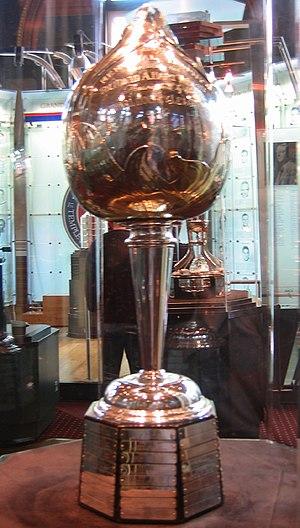
Martin St-Louis est un joueur professionnel canadien de hockey sur glace qui évoluait au poste d'ailier droit. Il est reconnu comme un des joueurs au jeu le plus propre dans la LNH, ce qui lui a valu cinq nominations au trophée Lady Byng, qu'il a remporté deux fois consécutivement, soit en 2010 et 2011 puis en 2013.
Les Canadiens de Montréal sont une franchise de hockey sur glace professionnel située à Montréal dans la province de Québec au Canada. L’équipe est membre de la Division Atlantique de l’Association de l’Est dans la Ligue nationale de hockey. Bien que le nom le plus utilisé pour désigner cette équipe soit les « Canadiens de Montréal », son nom officiel est le Club de hockey Canadien, inc.
La Ligue nationale de hockey ou LNH est une association sportive professionnelle nord-américaine regroupant des franchises de hockey sur glace du Canada et des États-Unis. Le niveau de jeu de cette ligue est considéré comme un des meilleurs au monde. Les joueurs qui la composent ont longtemps été en grande majorité d'origine canadienne puis nord-américaine. Au fur et à mesure, de nouvelles nationalités de joueurs se sont ajoutées à la liste et, même si les Canadiens restent les plus nombreux, plusieurs pays sont désormais représentés.
La saison 1923-1924 est la septième saison de la Ligue nationale de hockey. Chaque équipe a joué 24 parties.
Le trophée Hart — en anglais Hart Memorial Trophy — est un trophée de hockey sur glace remis annuellement en Amérique du Nord. Il est décerné au meilleur joueur — autrement nommé « joueur jugé le plus utile à son équipe » au Canada francophone ou encore Most Valuable Player en anglais — de la Ligue nationale de hockey en saison régulière. Le récipiendaire est choisi par vote par l'Association professionnelle de la presse écrite.